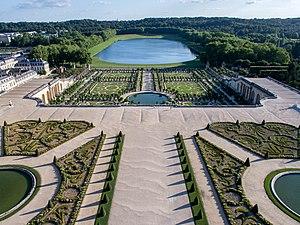
Vue aérienne du parc de Versailles avec le parterre du Midi, le parterre de l'Orangerie et la pièce d'au des Suisses